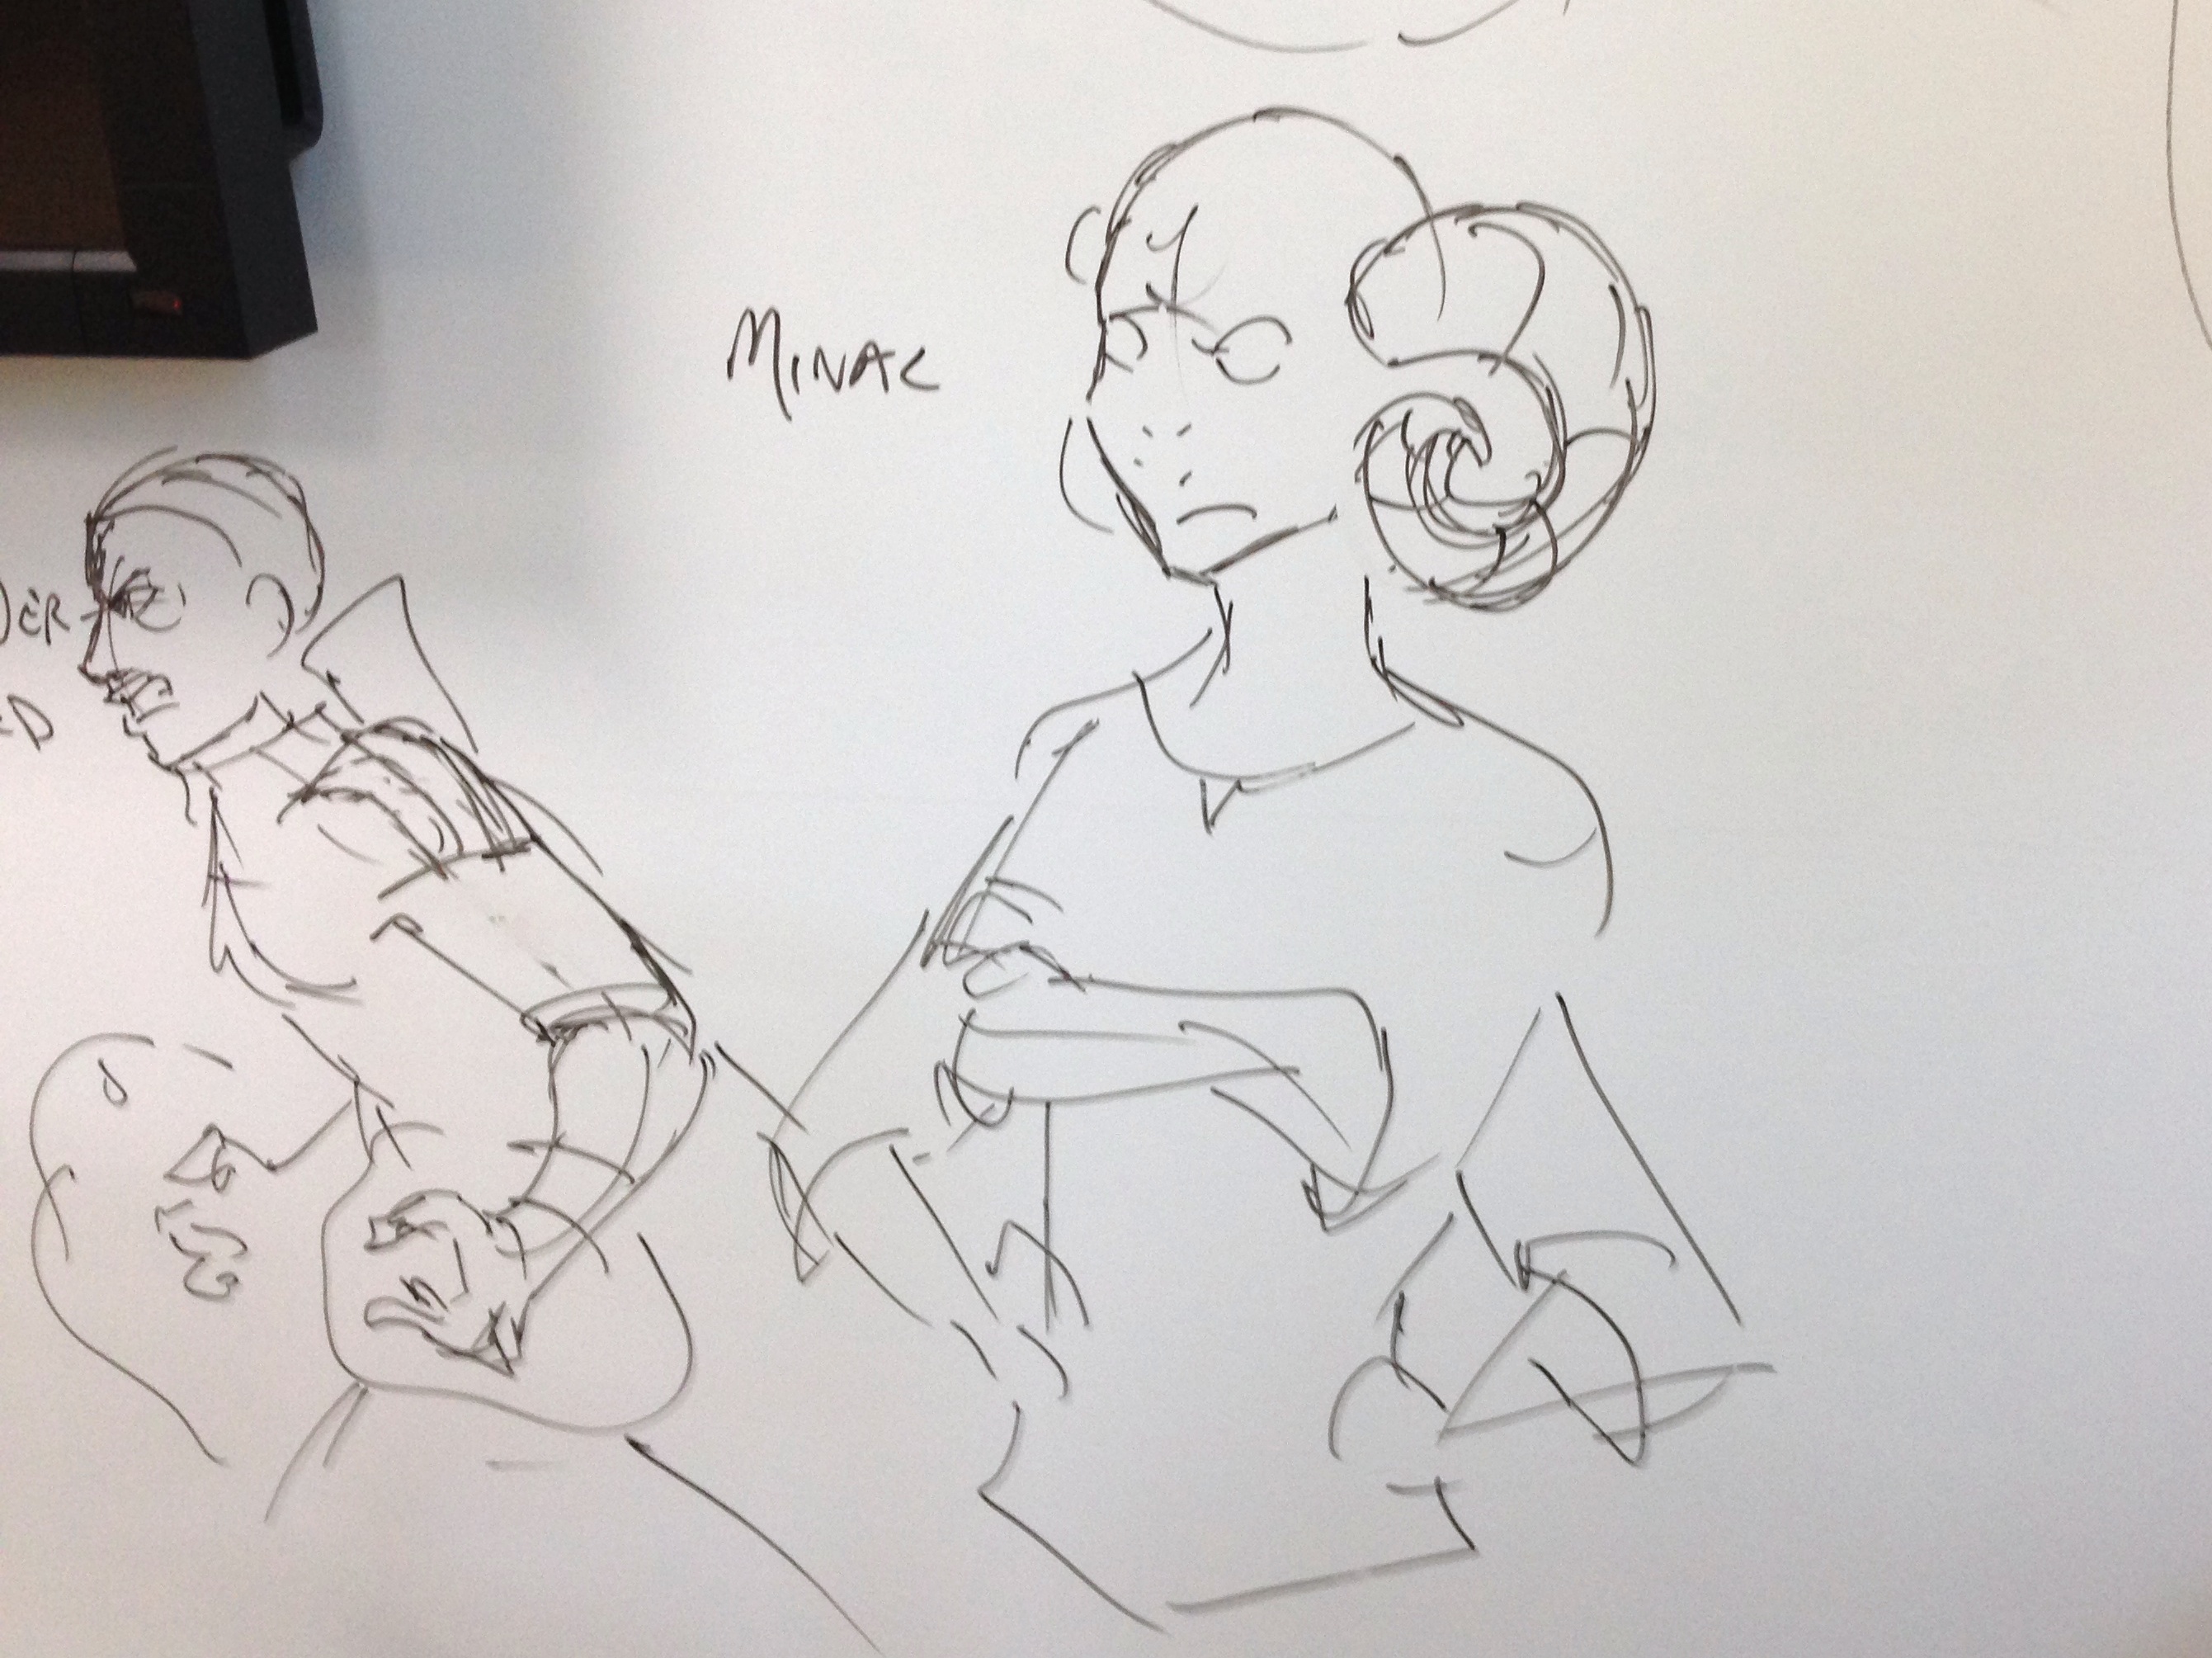
artwork, sketch, drawing, illustration, cartoon, figure drawing